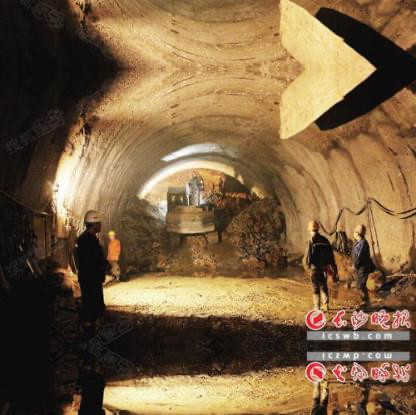
Objects in the image:
label: helmet
label: helmet
label: helmet
label: helmet